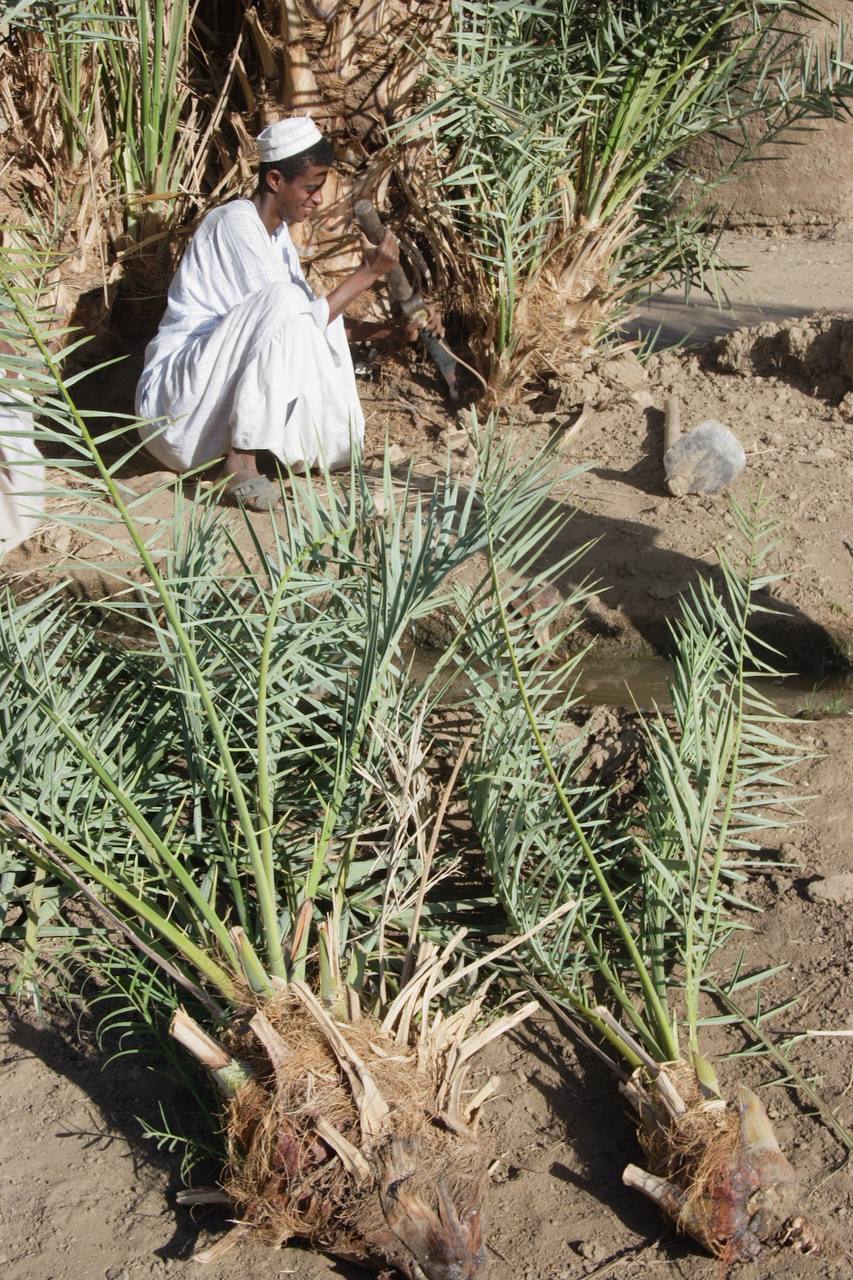
الوصف بالفصحى: شابٌ مزارعٌ يغرسِ شتائلِ النخيلِ الصغيرةِ في التربة
الوصف بالعامية السودانية: شاب مزارع قاعد يغرس في شتول النخل الصغيرة (الفسيل)
التصنيف: Agriculture & Livestock